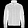
Label: Coat